Tapuacan River

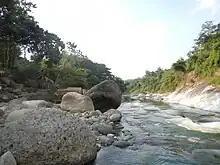
Rock formations and pristine waters

The Pugo River is a stream (a body of running water moving to a lower level in a channel on land, class H - Hydrographic) with the region font code of Asia/Pacific.